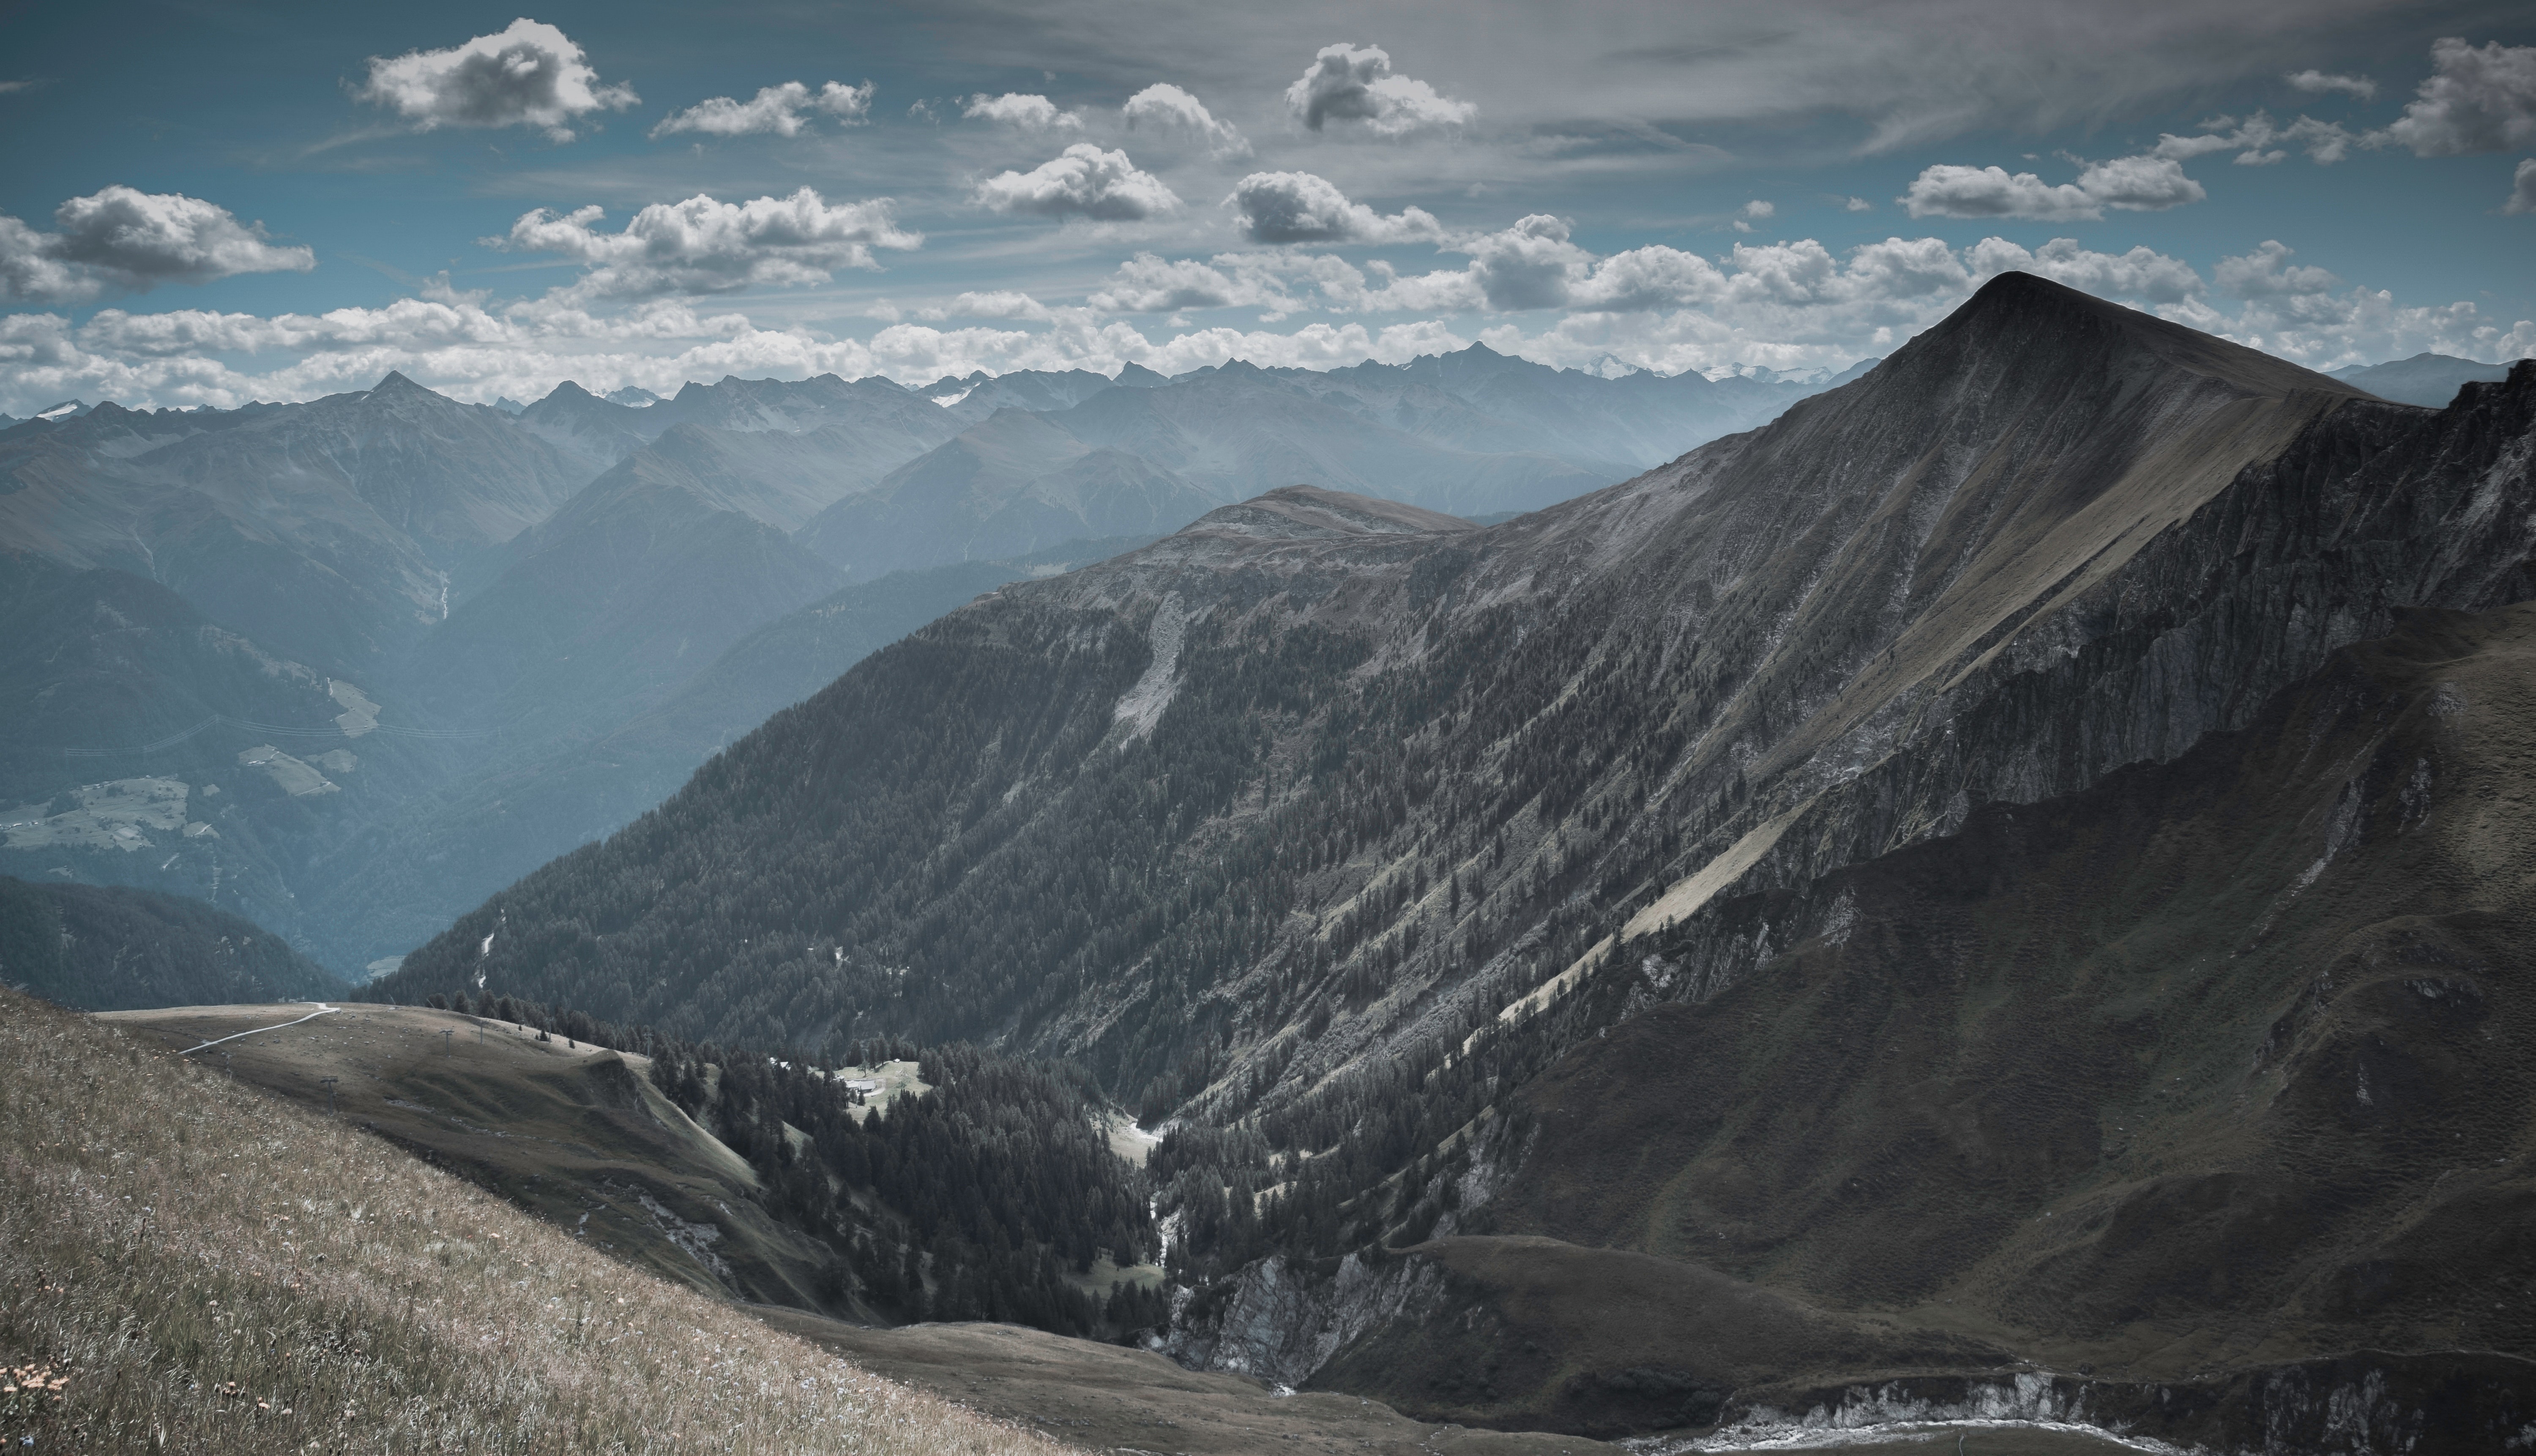
mountainous landforms, mountain, highland, mountain range, ridge, sky, hill, fell, summit, valley, cloud, massif, alps, mountain pass, geological phenomenon, landscape, ar te, hill station, mount scenery, geology, terrain, cirque, rock, world